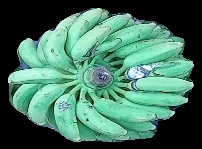
Variety: elakki-bale
Grade: grade1